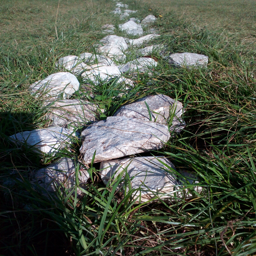
the stones are already disappearing into the grass